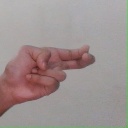
अक्षर: ह